9th Operations Group

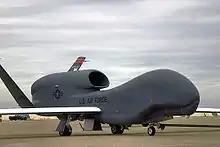
RQ-4 Global Hawk

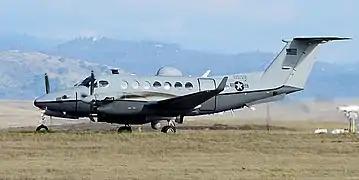
MC-12W Liberty

The 9th Operations Group is the operational flying component of the 9th Reconnaissance Wing, stationed at Beale Air Force Base, California.